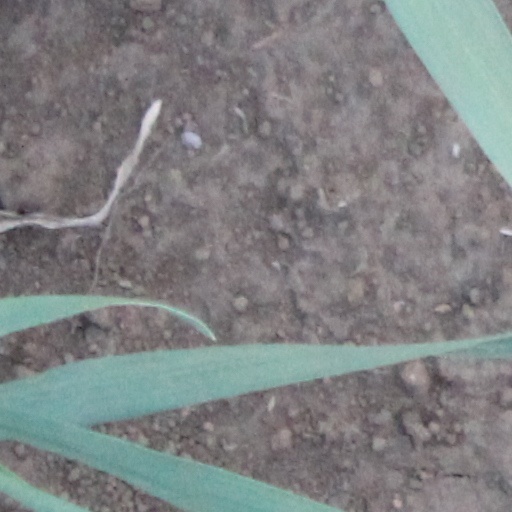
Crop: wheat